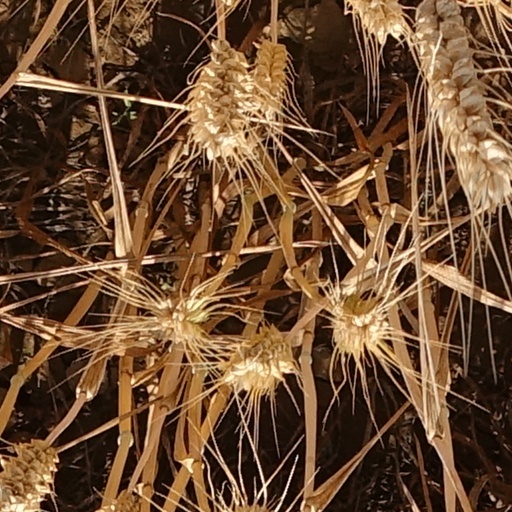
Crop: wheat